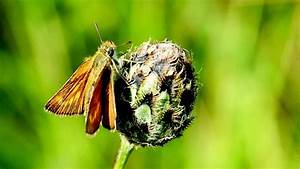
Label: farfalla